Tissue engineering

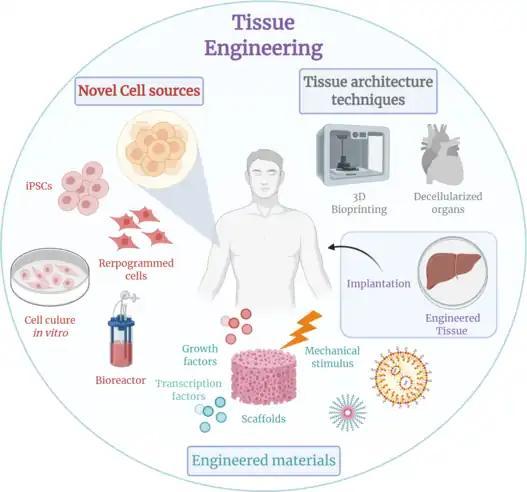
Throughout the past decade in the field of tissue engineering, novel cell sources, engineering materials, and tissue architecture techniques have provided engineering tissues that better restore, maintain, improve, or replace biological tissues.

Tissue engineering is a biomedical engineering discipline that uses a combination of cells, engineering, materials methods, and suitable biochemical and physicochemical factors to restore, maintain, improve, or replace different types of biological tissues. Tissue engineering often involves the use of cells placed on tissue scaffolds in the formation of new viable tissue for a medical purpose, but is not limited to applications involving cells and tissue scaffolds. While it was once categorized as a sub-field of biomaterials, having grown in scope and importance, it can be considered as a field of its own.